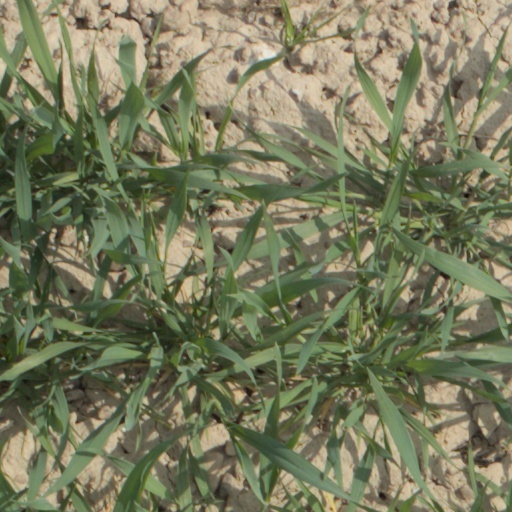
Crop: wheat